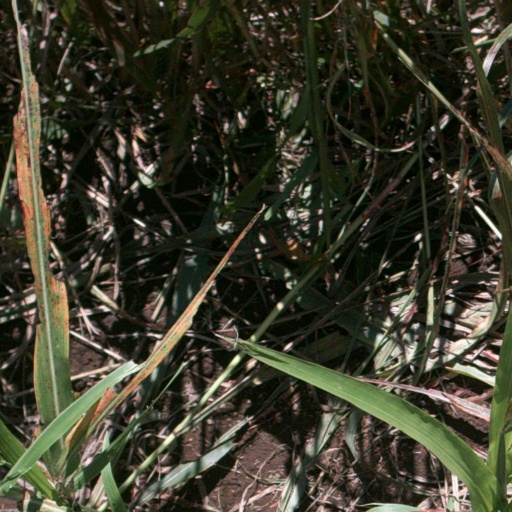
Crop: sorghum